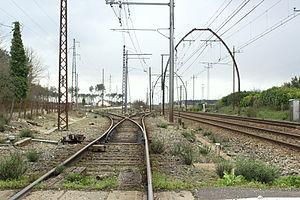
Gare de Laluque (Landes, France)
La ligne de Laluque à Tartas est une ligne de chemin de fer française d'une longueur d'environ treize kilomètres, qui relie Laluque à Tartas dans le département des Landes. Elle ne fait pas partie du réseau ferré national.